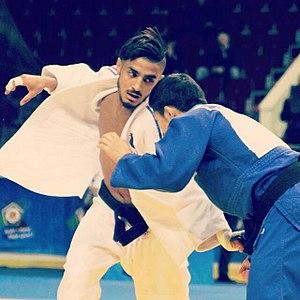
walide khyar
Walide Khyar est un judoka franco-marocain, en activité et évoluant dans la catégorie des - 60 kg. Il est licencié au Flam91.